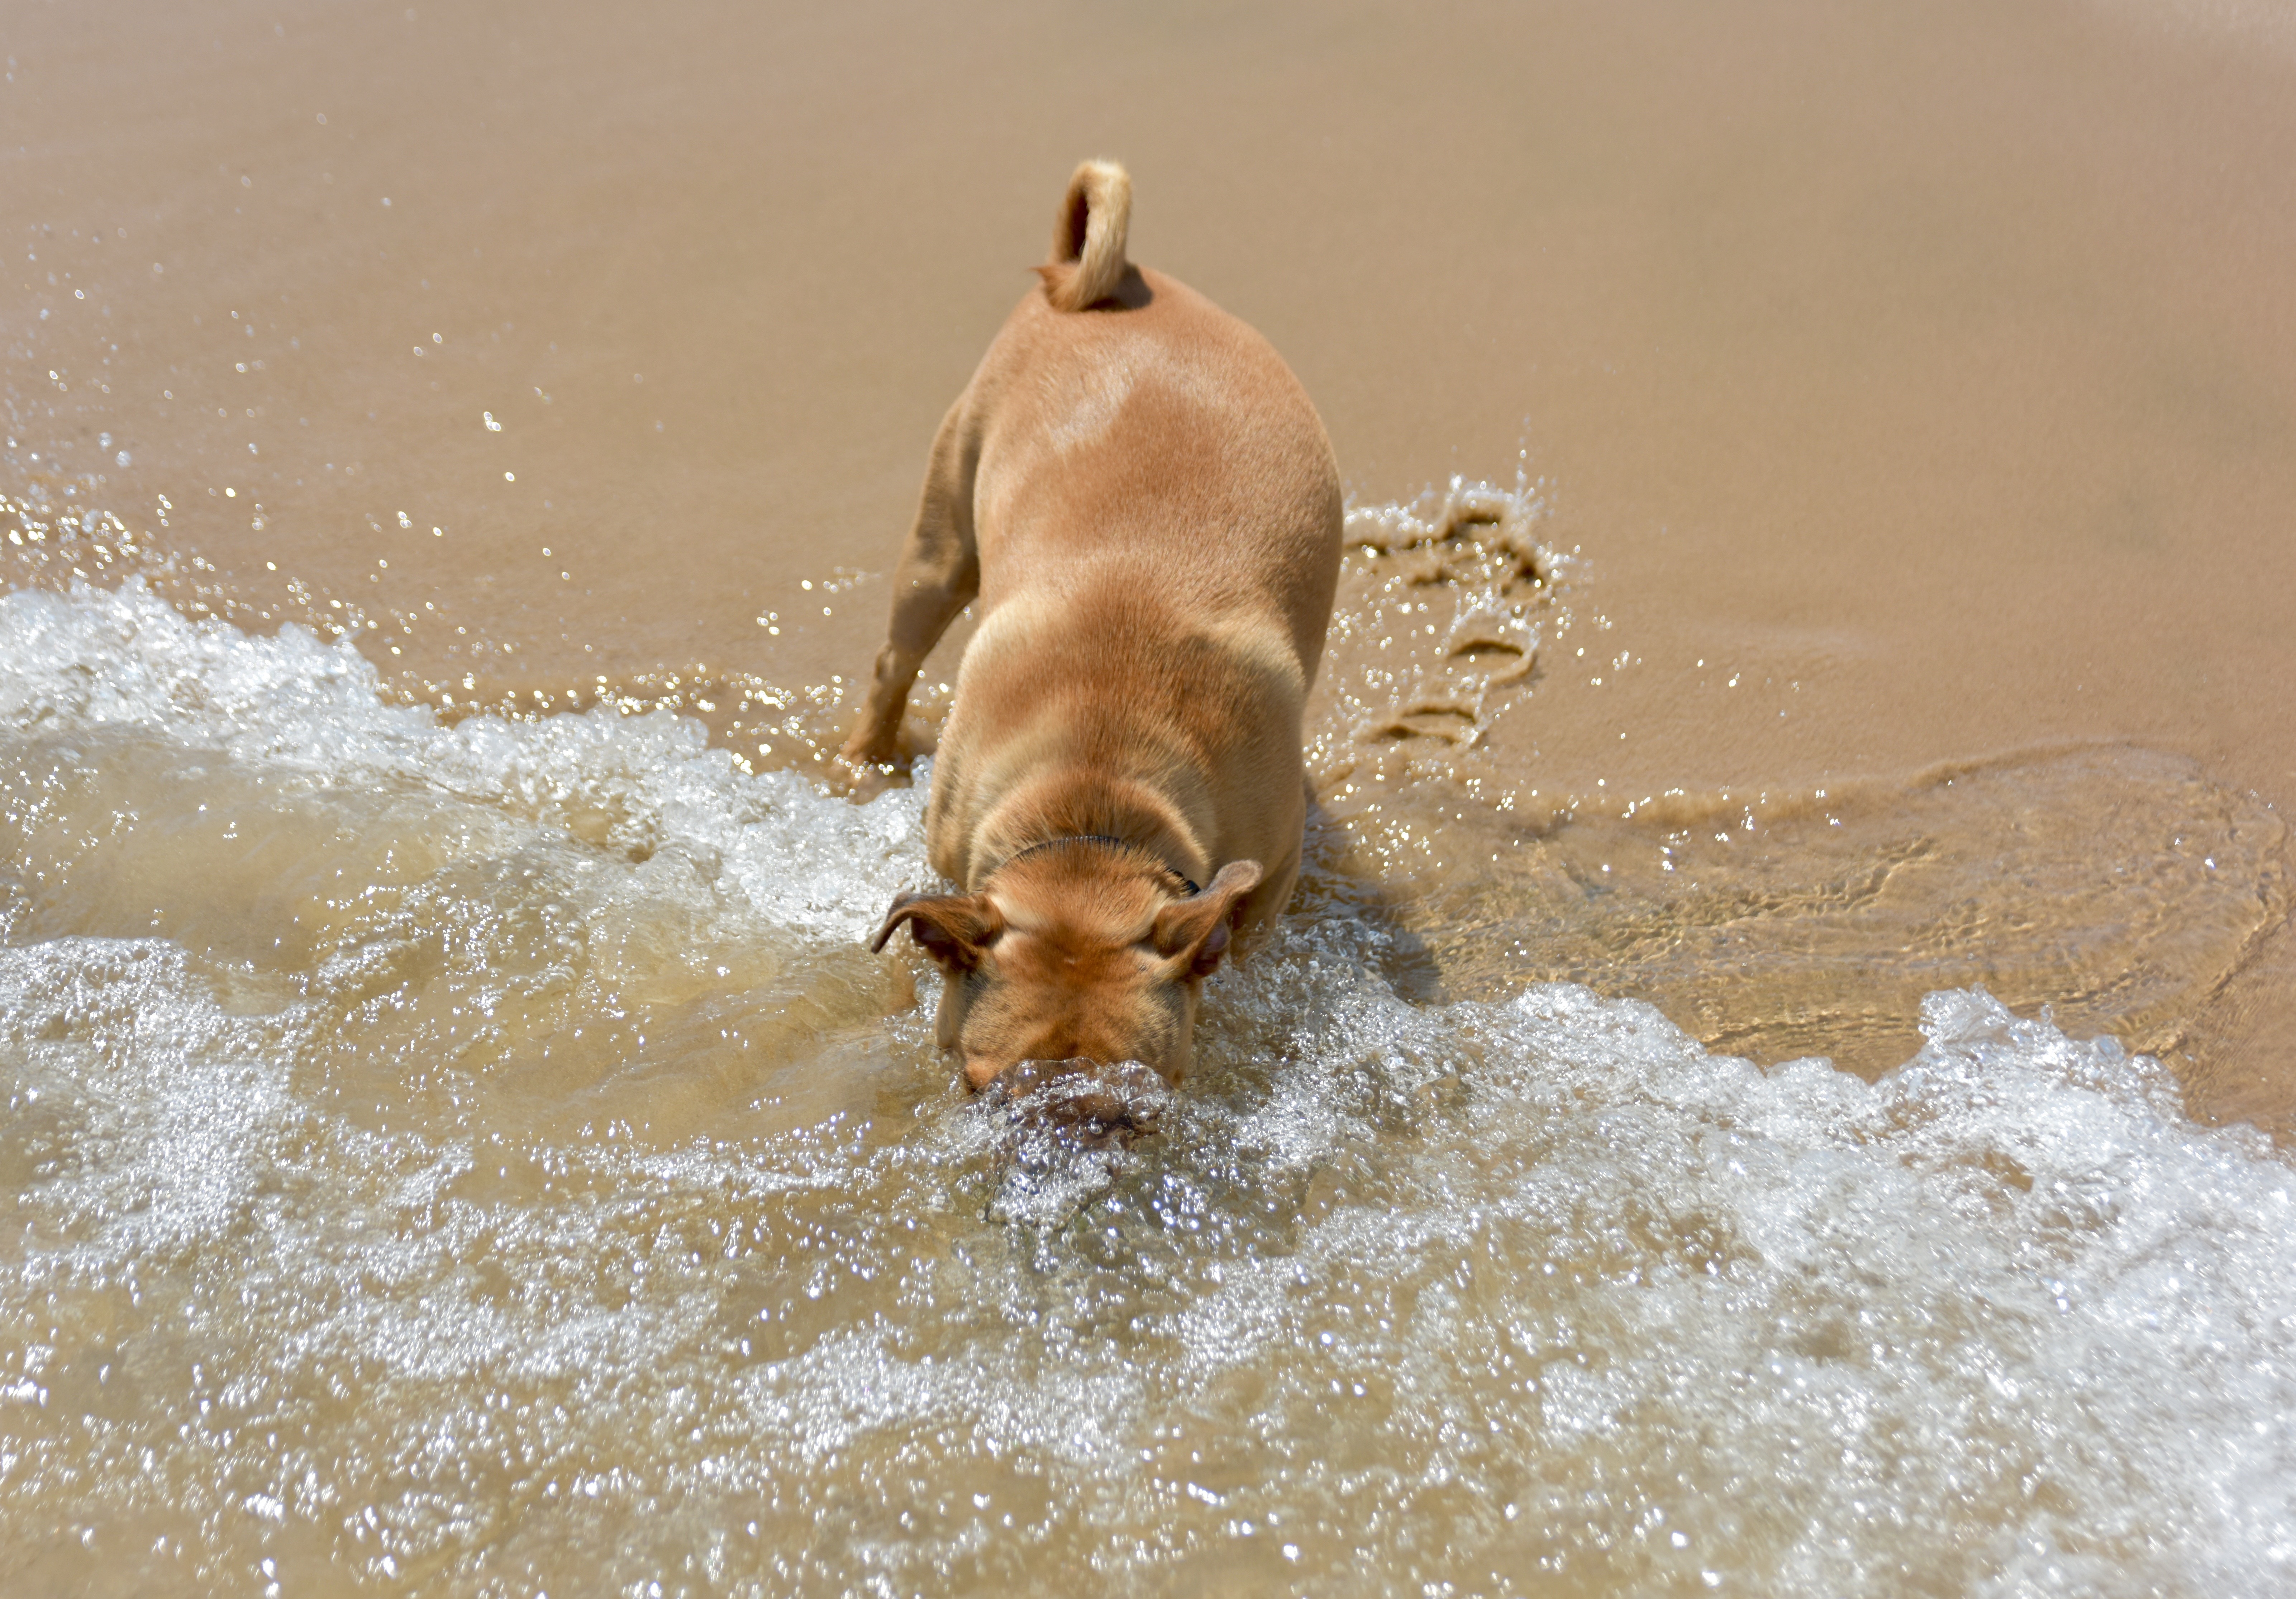
beach, water, nature, sand, play, puppy, dog, animal, cute, pet, small, park, brown, playing, playful, outdoors, cool image, fun, snout, happy, little, funny, adorable, cool photo, vizsla, pup, doggy, happy dog, cute puppy, dog playing, dog like mammal, carnivoran, sporting group